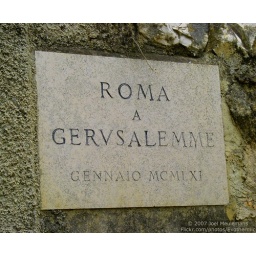
Roma A GervsalemmeGennaio MCMLXIA sign on a wall around the Garden of Gethsemane